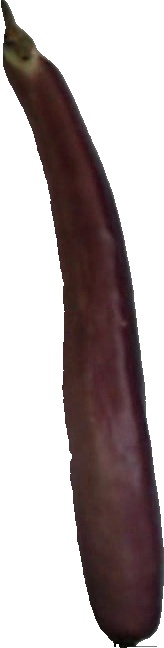
Label: eggplant_long_1